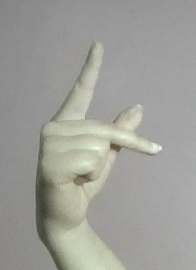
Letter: dha